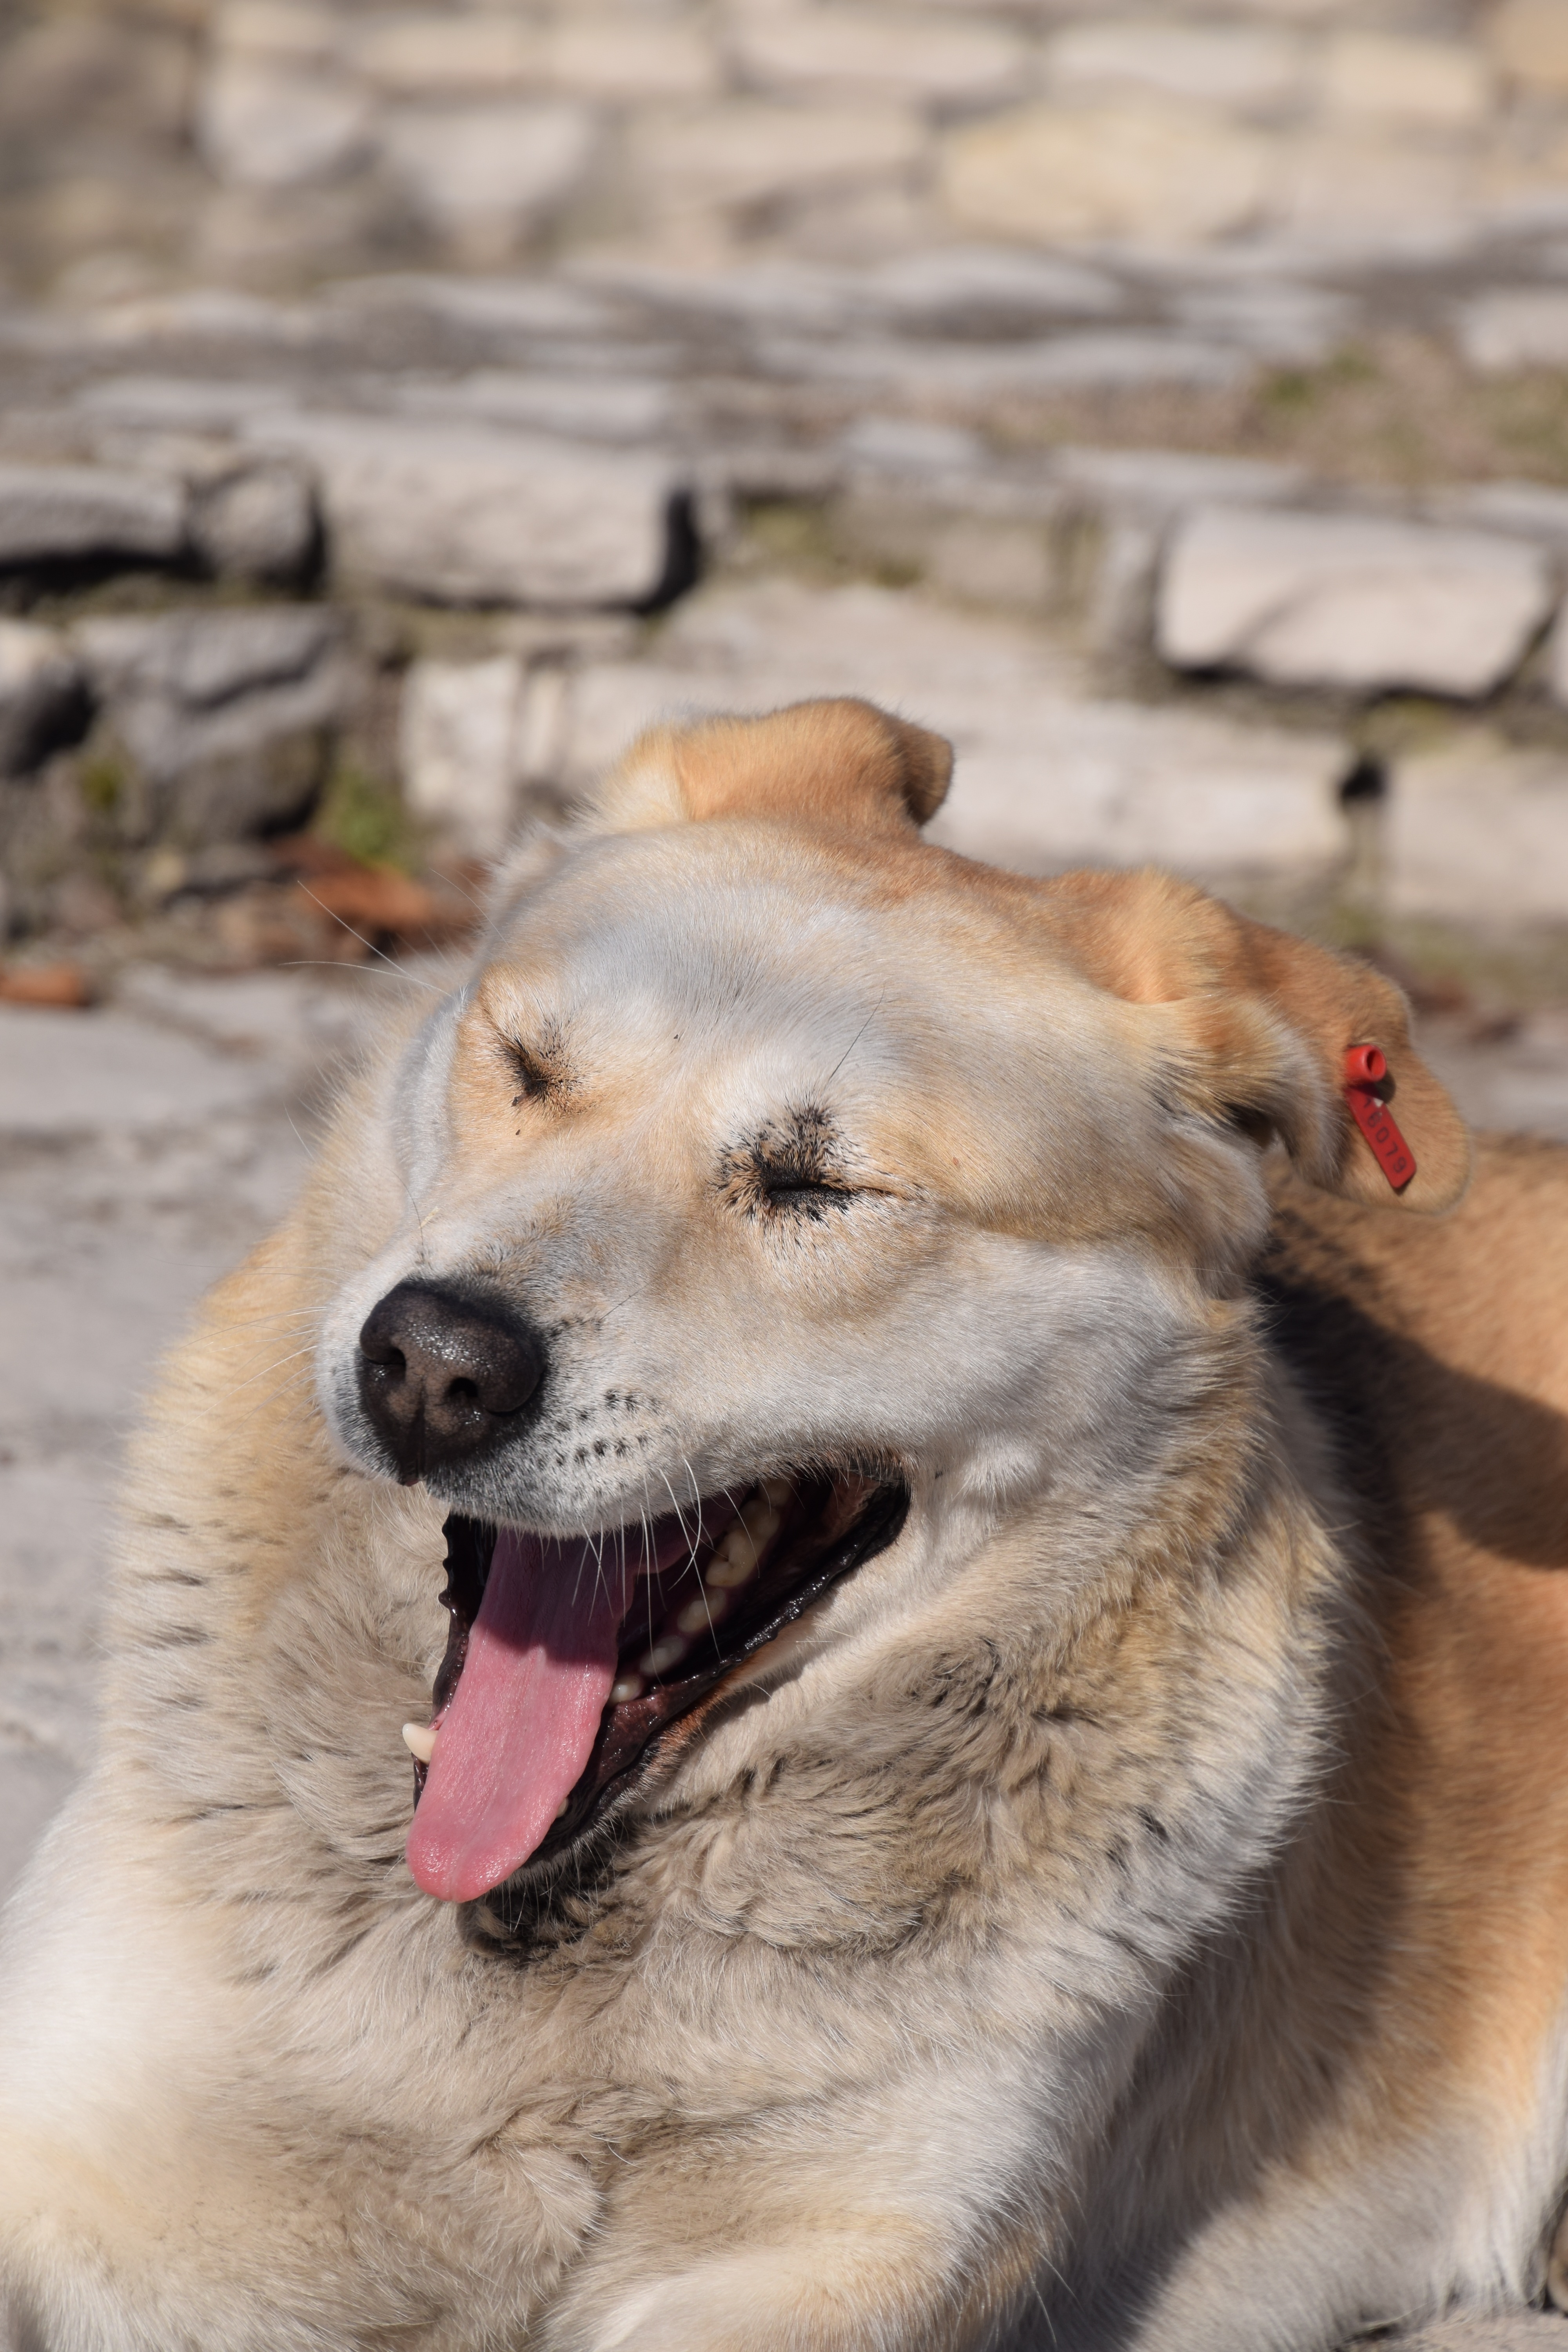
dog, mammal, sleepy, vertebrate, korean jindo dog, yawling, street dog, dog like mammal, saarloos wolfdog, wolfdog, czechoslovakian wolfdog, dog breed group, greenland dog, dog crossbreeds